Brisa – Auto-estradas de Portugal

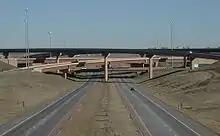
Brisa has led the operation of Colorado's Northwest Parkway since 2007

In the United States, Brisa holds 100% of the operation of the Northwest Parkway toll road near Denver, Colorado since 2007. In 2007 the firm purchased 30% of Movenience, the electronic toll collection system used in the Western Scheldt Tunnel in the Dutch province of Zeeland; this stake was increased to 40% in 2010.